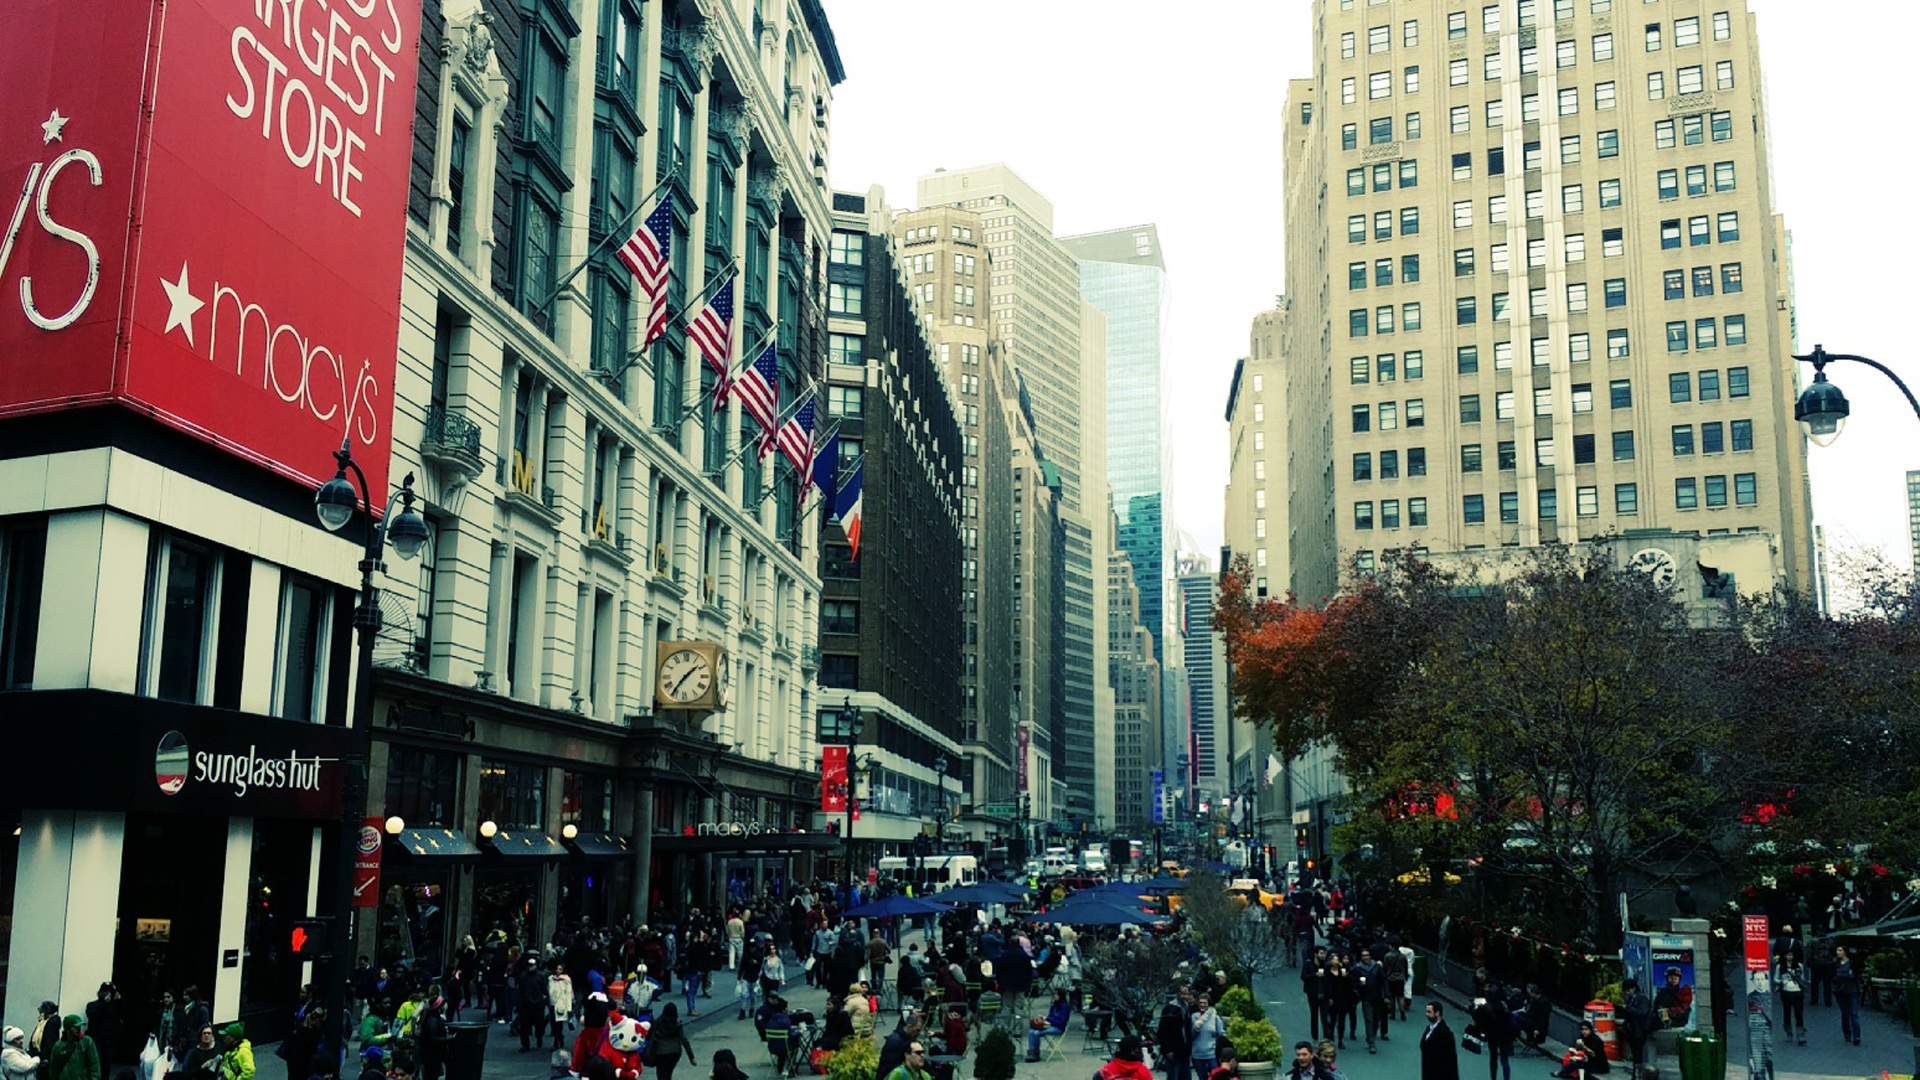
pedestrian, road, street, city, skyscraper, new york, crowd, cityscape, downtown, newyork, metropolis, neighbourhood, urban area, human settlement, metropolitan area